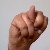
The image shows a hand gesture representing the letter 'N' in Indian Sign Language.